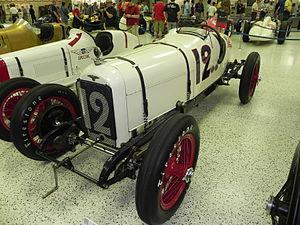
Harold Arminius Miller, dit Harry Miller, né le 9 décembre 1875 à Menomonie et mort le 3 mai 1943 à Détroit à l'âge de 67 ans, était un ingénieur et constructeur automobile américain de voitures de course durant les années 1920 et 1930.
Duesenberg est une entreprise de construction automobile américaine du début du XXᵉ siècle.
Les 500 miles d'Indianapolis 1922, courus sur l'Indianapolis Motor Speedway et organisés le mardi 30 mai 1922, ont été remportés par le pilote américain Jimmy Murphy sur une Duesenberg-Miller.